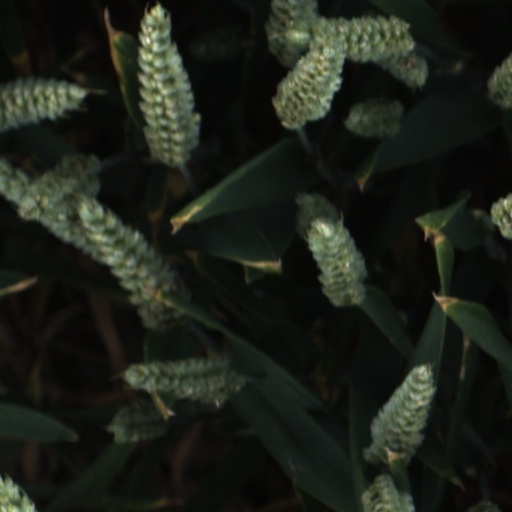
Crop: wheat